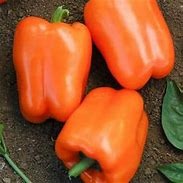
Label: capsicum